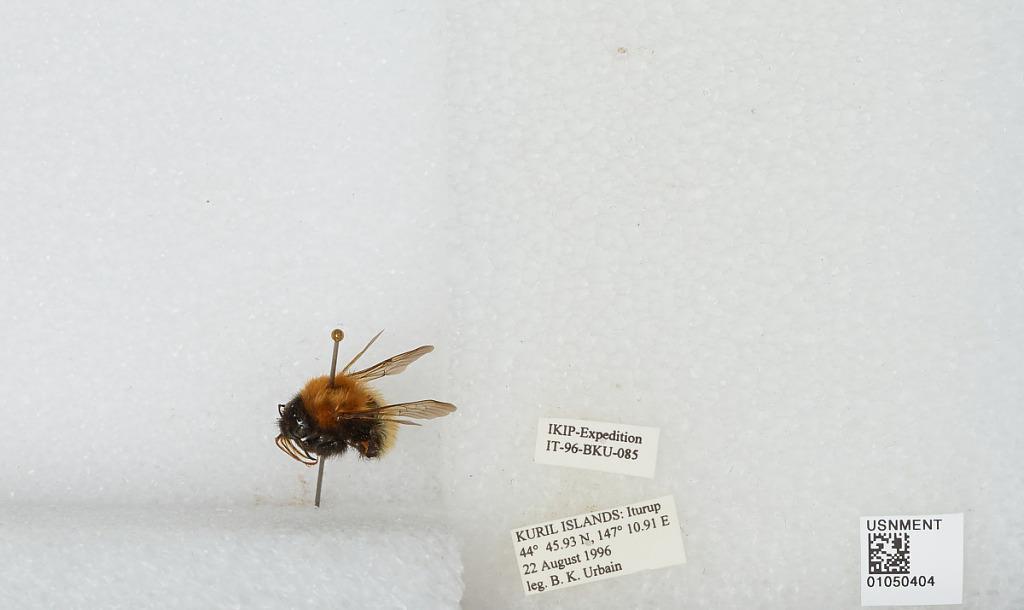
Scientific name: Bombus sp.
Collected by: B. Urbain
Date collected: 1996-8-22
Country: Russia
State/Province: Sakhalin
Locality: Iturup Kuril, Islands
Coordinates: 44.7656, 147.182